Chico Marx

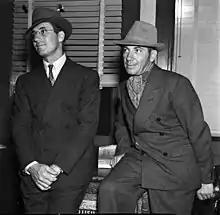
Chico with Groucho on the set of "A Day at the Races" (1937)

In a record album about the Marx Brothers, narrator Gary Owens stated that "although Chico's technique was limited, his repertoire was not." The opposite was true of Harpo, who reportedly could play only two tunes on the piano, which typically thwarted Chico's scam and resulted in both brothers being fired.